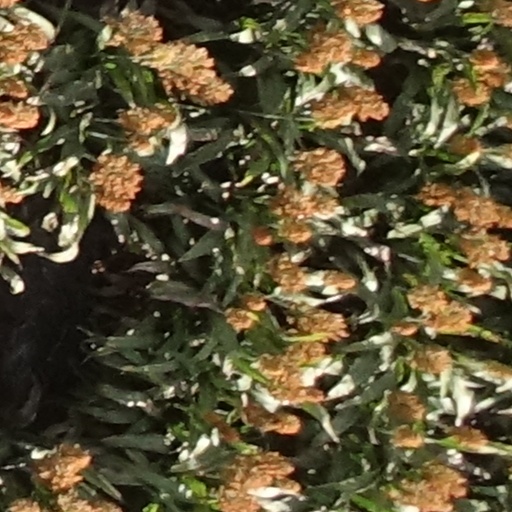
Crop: sorghum